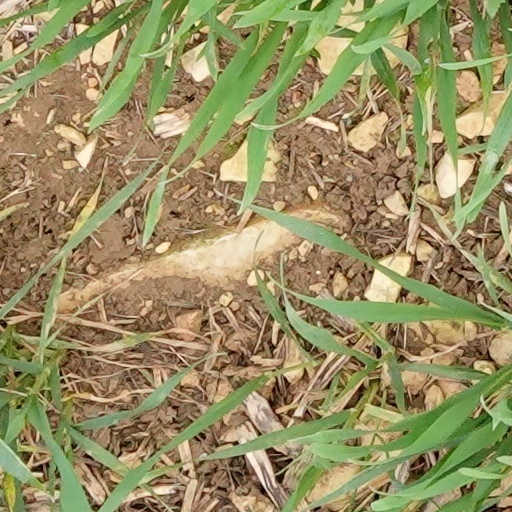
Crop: wheat